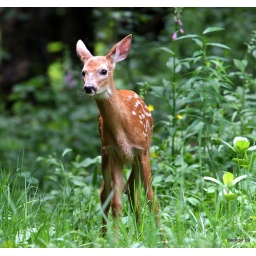
fawn in a field of flowers